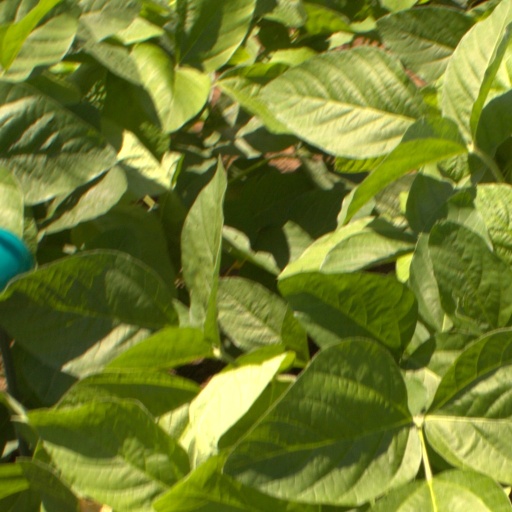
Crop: soybean